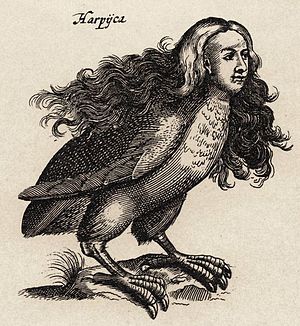
Græske guder / De udødelige guder / Havguder
En harpy i Ulisse Aldrovandi's Monstrorum Historia, Bologna, 1642
Græske guder, gudinder, halvguder og mange andre guddomme fra den antikke græske mytologi og græske religion har ligheder med den romerske, græske og etruskiske religion.